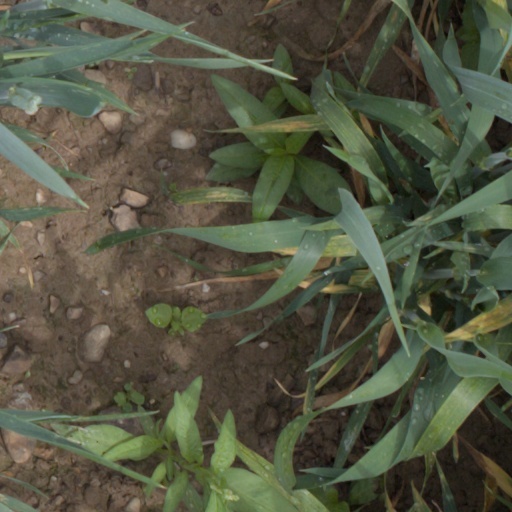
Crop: wheat